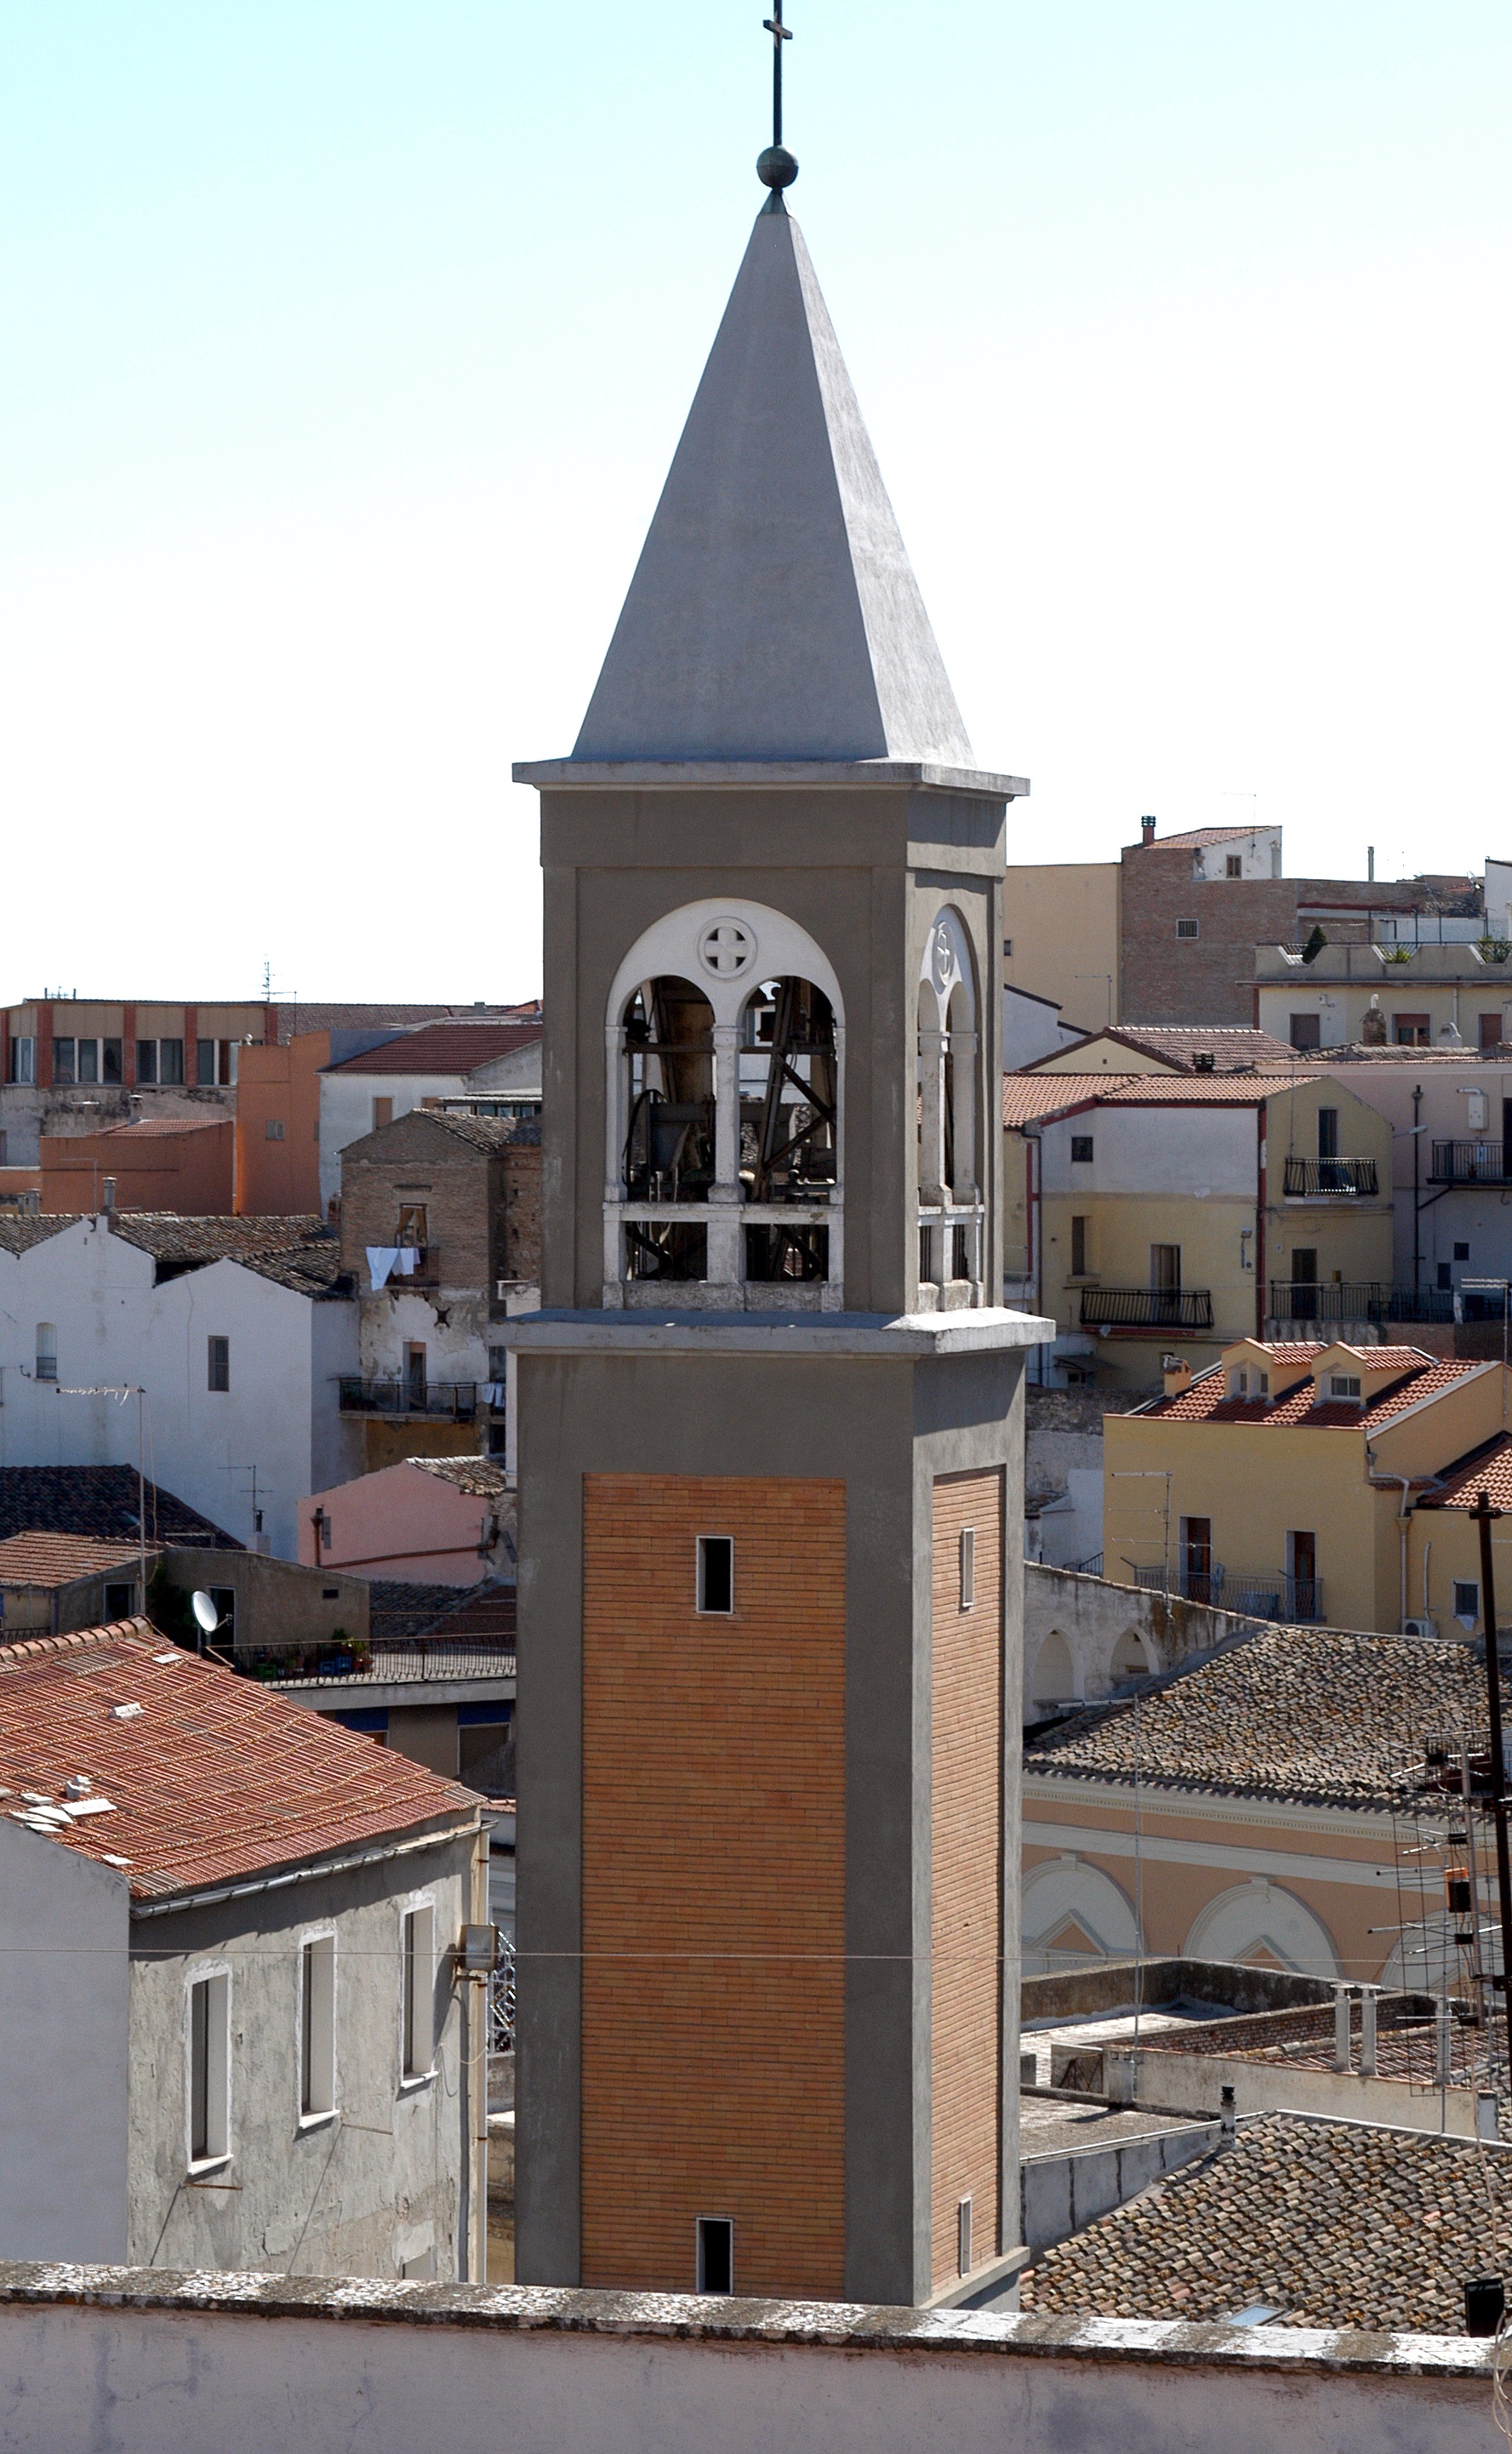
town, city, monument, bell, tower, italy, facade, church, chapel, place of worship, bell tower, south, catholic, christianity, abbey, campanile, puglia, prospect tower, ascoli satriano, sudditalia, steeples of the church, tower of the church